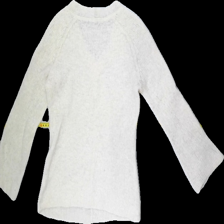
View: back
Type: Sweater
Category: Ladies
Brand: Stockhlm
Colors: White
Material: 43%polyamide 43%wool 14%alpaca
Cut: Regular, V-collar
Size: XS
Season: Autumn
Price range: <50
Recommended usage: Export